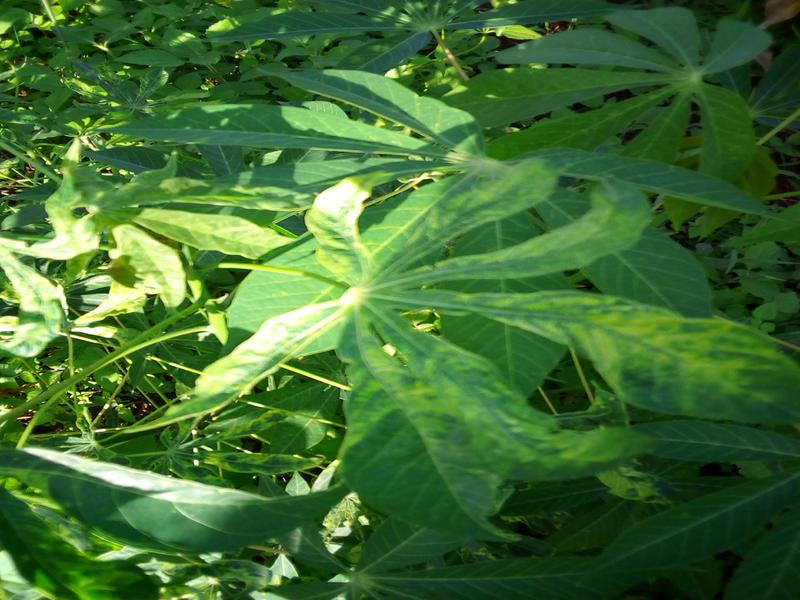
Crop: cassava
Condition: mosaic_disease